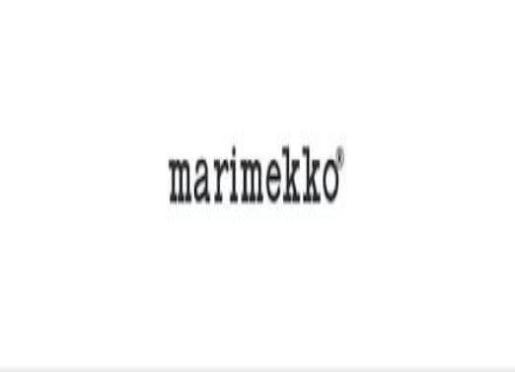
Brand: marimekko
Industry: Necessities